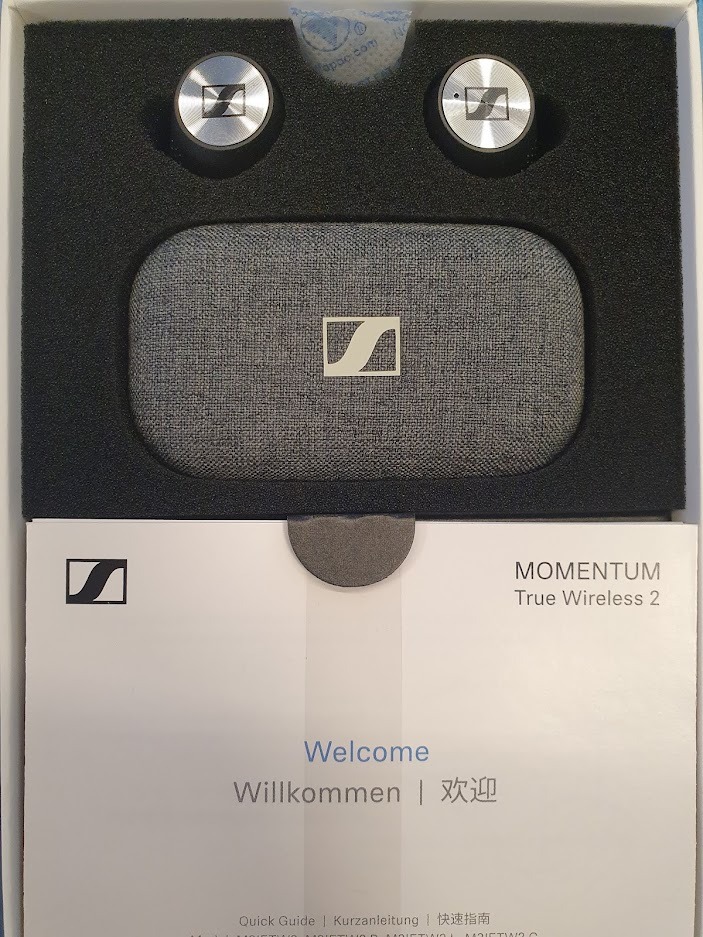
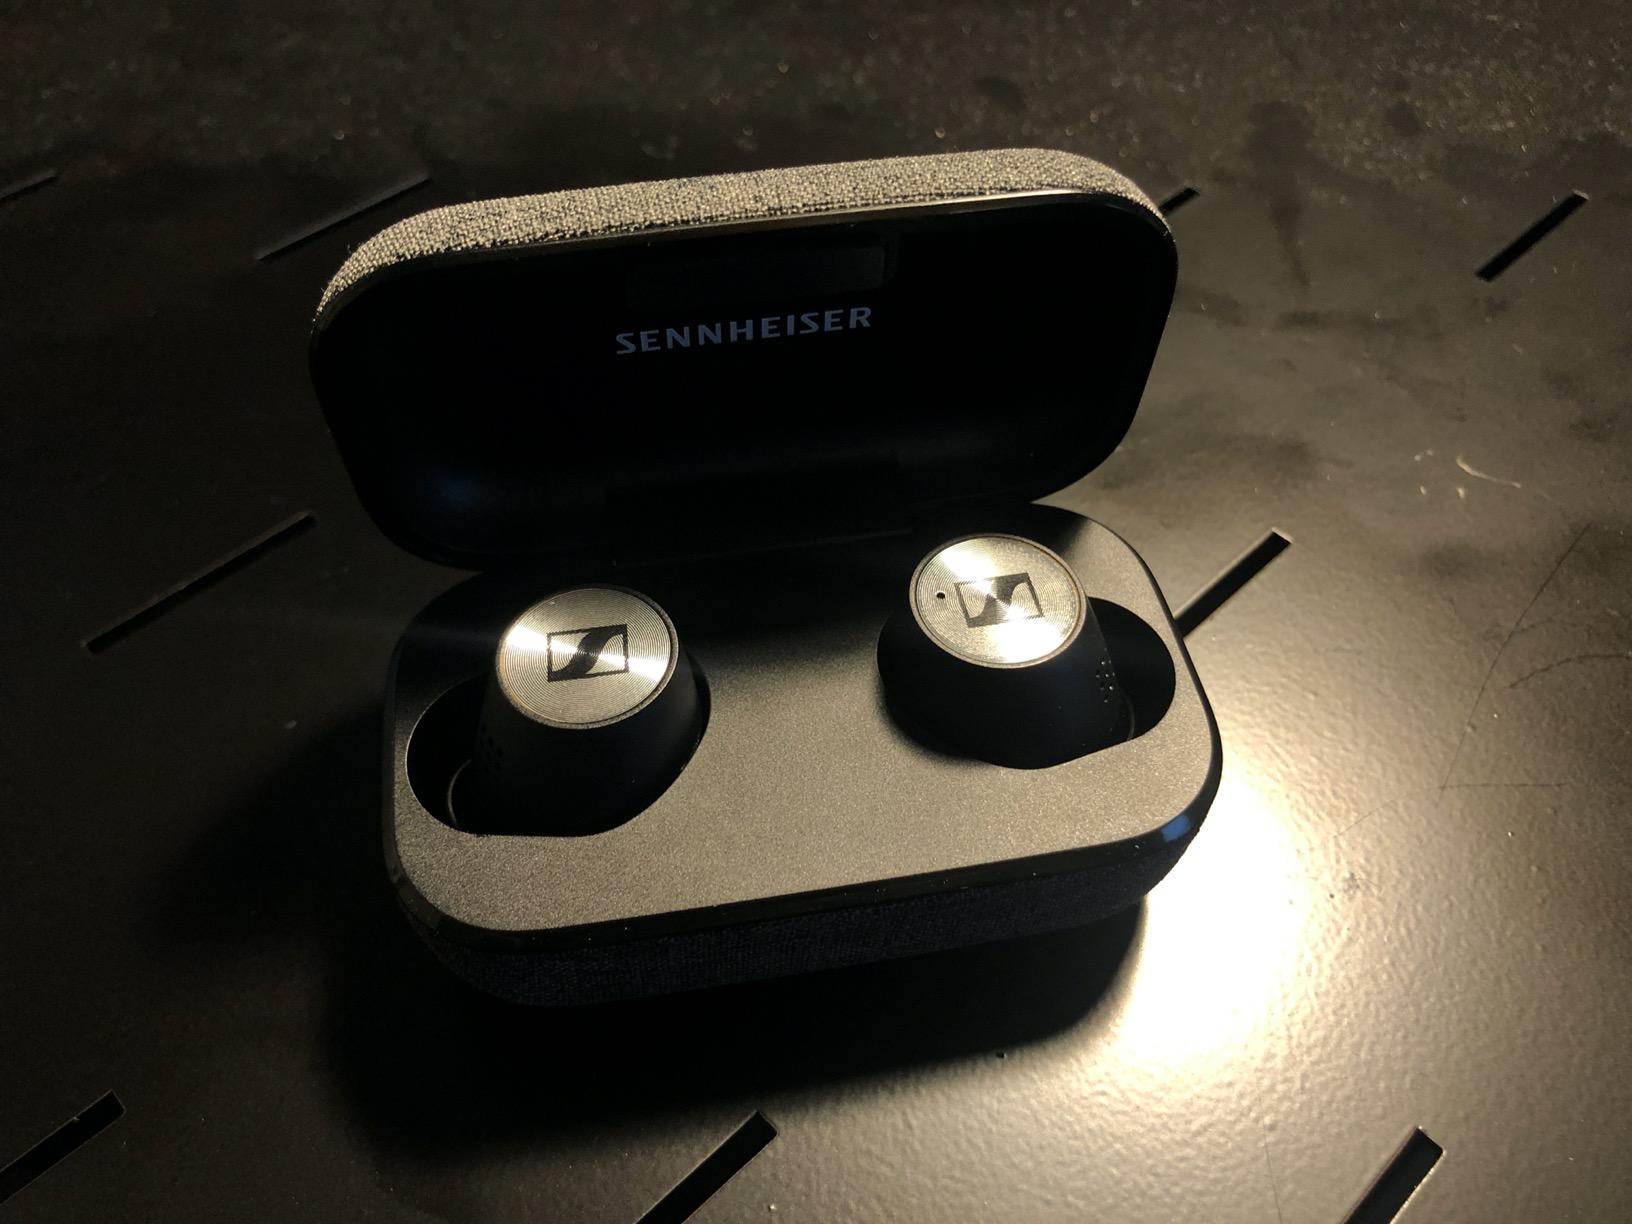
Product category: earbuds
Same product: yes